Kelvin Harmon

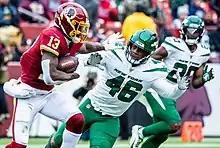
Harmon playing against the New York Jets in 2019

In December 2018, Harmon announced that he would forgo his final year of eligibility and declared for the 2019 NFL draft, where he was drafted by the Washington Redskins in the sixth round with the 206th overall pick. In the Redskins' 2019 season opener against the Philadelphia Eagles, he had two receptions for 31 yards in his NFL debut. Overall, he appeared in all 16 games as a rookie and totaled 30 receptions for 365 yards.